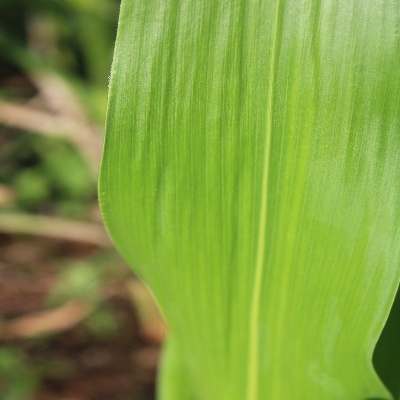
Crop: Maize
Condition: healthy